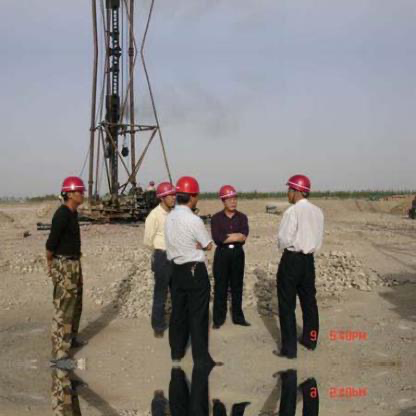
Objects in the image:
label: helmet
label: helmet
label: helmet
label: helmet
label: helmet